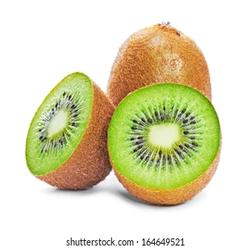
Label: Kiwi